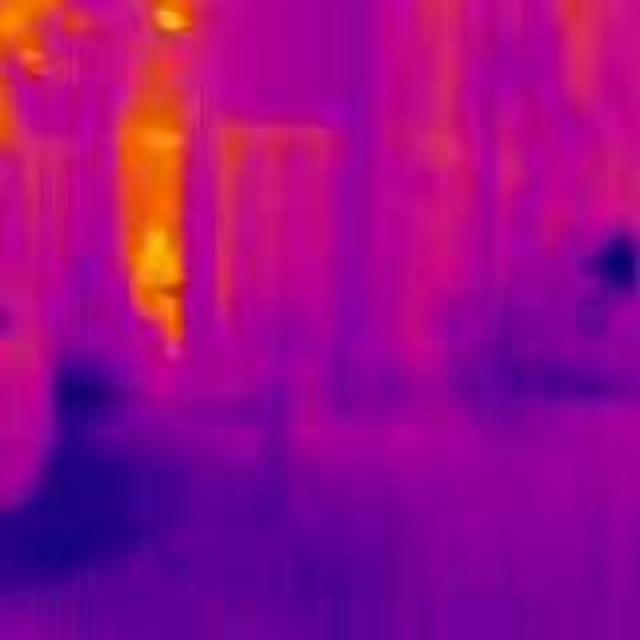
Detected objects:
label: person